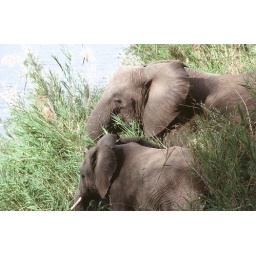
Closeup of mother and baby elephant in grass